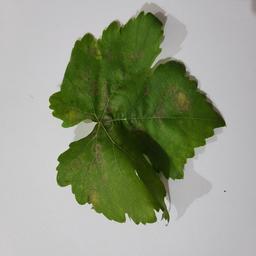
Label: Powdery Mildew